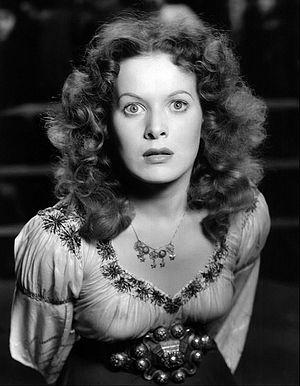
Quasimodo est un film américain réalisé par William Dieterle et sorti en 1939.